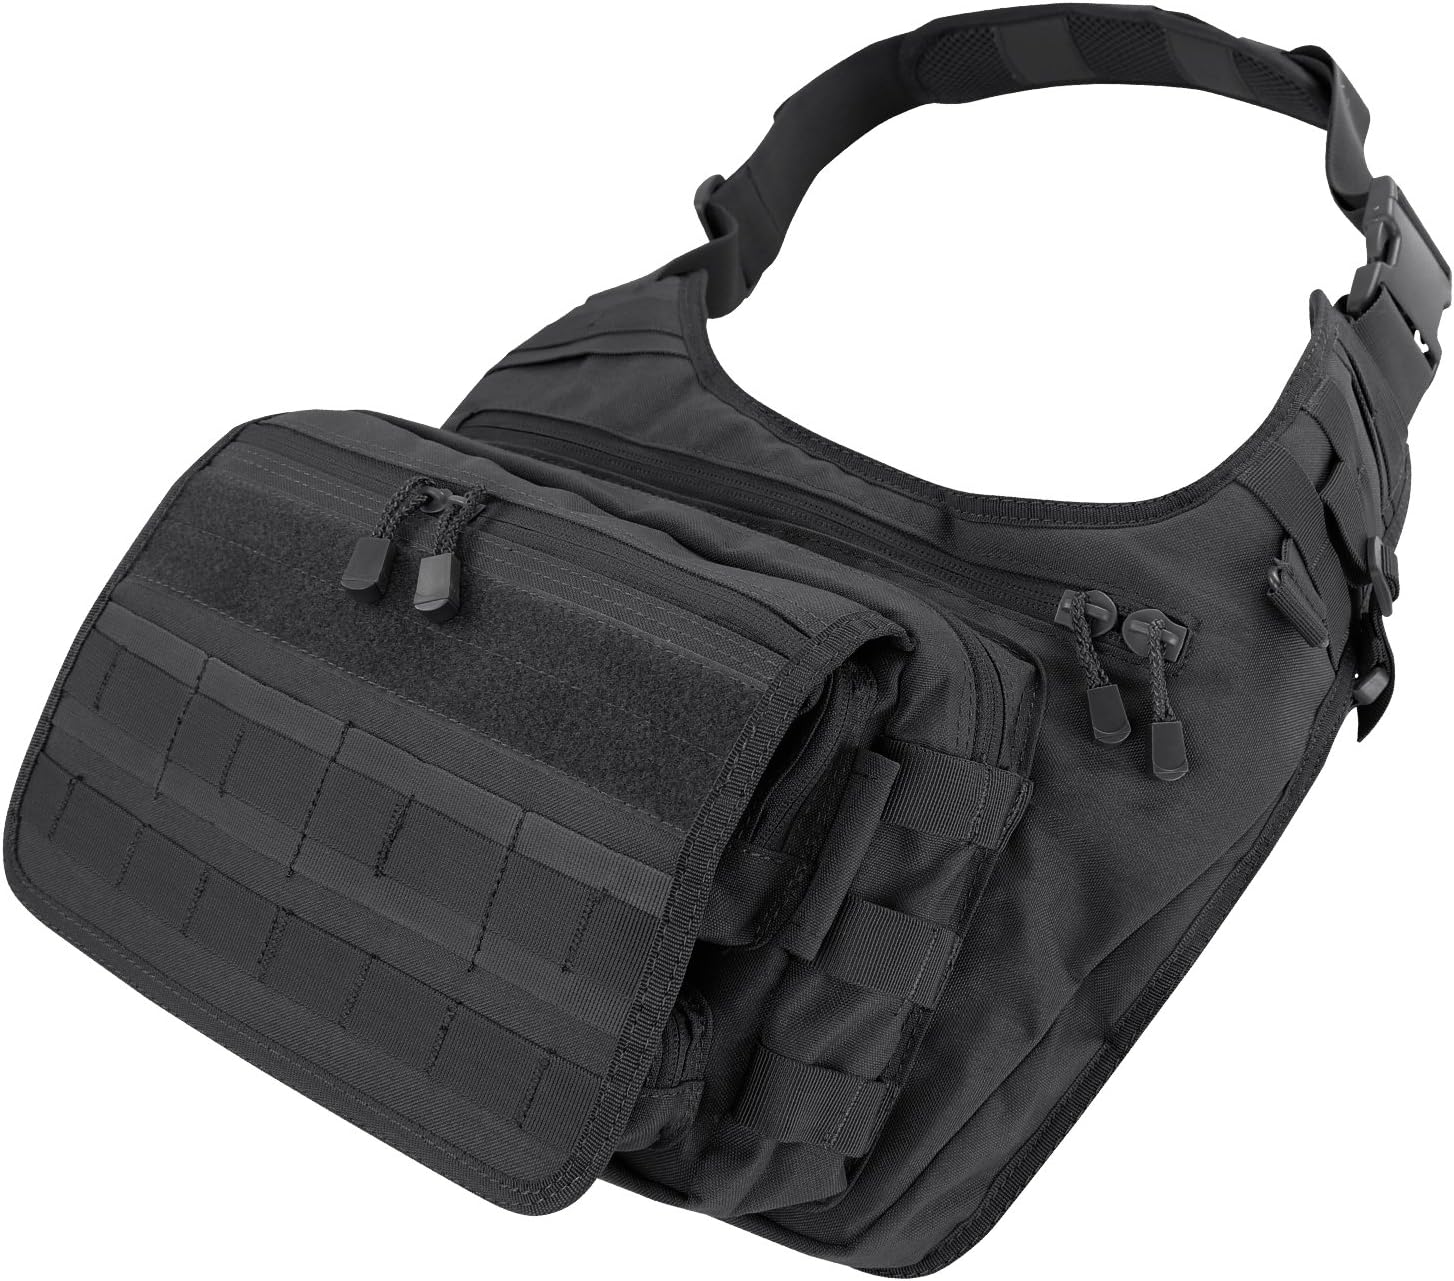
Condor
Category: Sports & Outdoors
The Condor Messenger bag is designed be the EDC (EveryDay Carry) bag. It has tons of storage space for every typical EDC items. Well placed pockets, webbing, loops, and D-ring helps organize any gear, such as wallet, flashlight, Multi-tools, knifes, keys, mags and much more. The concealment pocket contains a panel for hook and loop attachments, such as holster, magazine pouch, or other utility pouches. The Condor Messenger bag is durable, well thought out, well-made and comfortable for all your essentials.
Features: Mesh | Concealment pocket with hook and loop panel | Large Compartment with internal mesh pocket and elastic loops for three M4 mags, or six pistol mags (6 x 12 x 3 inches) | Front flap with webbing to MOLLE attachment and zipper compartment | Long Bottom Compartment for tactical light, baton or pen (2 x 11 x 1 inches) | ID slot Compartment with Internal sleeve (4 x 5 x 1 inches) | Top left Utility Compartment (4 x 6 x 1 inches) | Adjustable shoulder strap with side-release buckle | Top left Utility Compartment (4 x 6 x 1 inches) | Adjustable shoulder strap with side-release buckle